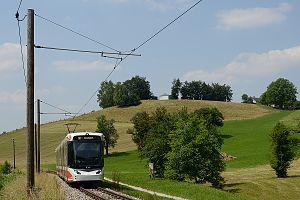
La ligne de train léger Gmunden-Vorchdorf ou ligne du Traunsee est une ligne de chemin de fer secondaire de tram-trains en Haute-Autriche. Elle est exploitée par Stern & Hafferl VGmBH.